Tomba!

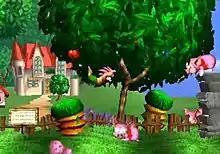
An example of gameplay in "Tomba!". The title character attacks enemies such as the Koma Pig below him by leaping onto and biting into their backs before tossing them.

"Tomba!" is an open world Metroidvania game with RPG elements. The player controls the titular character Tomba, who must explore his home island, defeat the evil Koma Pigs and recover his grandfather's golden bracelet. Most of the game takes place in a side-scrolling perspective. However, Tomba can occasionally climb over walls to move between the foreground and background as separate areas. Some areas allow the player to explore them in an isometric view. Along with the ability to jump, Tomba can attack enemy characters by leaping onto and biting into their back before tossing them in a straightforward trajectory. Tomba can also attack enemies by obtaining various weapons, such as flails and boomerangs. Signposts scattered throughout the environment state how to use the game's controls and abilities, while a select few can be used to save the player's progress.